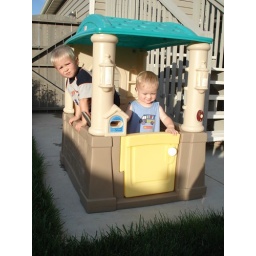
The boys in their house 7/30/07